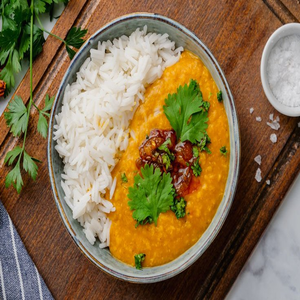
Dish: dal